Alex Hannum

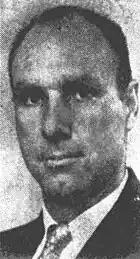
Hannum, circa 1963

Hannum had expressed interest in coaching the San Francisco Warriors when the team had moved to the region from Philadelphia in 1962. Eddie Gottlieb, the operator of the team before selling to Franklin Mieuli (prior to departing fully in 1964), had stated that Hannum was his third choice in mind next to Frank McGuire (who had coached the team the previous season in Philadelphia) and Bob Feerick. McGuire elected to resign rather than move to the West Coast and Feerick went 31–49 in the 1962–63 season before being fired. As such, Hannum was hired to coach the team for the 1963–1964 season.